Sunbeam Manitou

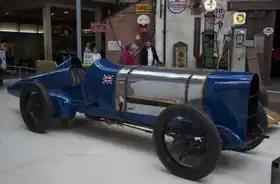
Malcolm Campbell's "Blue Bird" Sunbeam 350HP

The engine's only noteworthiness came when it was fitted to Sunbeam 350HP racing car in 1920. This car was later bought by Malcolm Campbell, set land speed records and was named to become one of s.